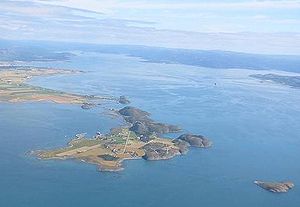
Ørland / Galleri
Ørland er en kommune på Fosenhalvøen i Trøndelag fylke i Norge Den grænser i øst til Bjugn kommune.